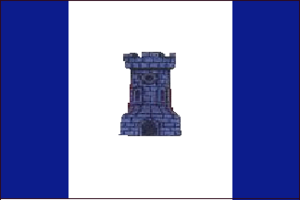
Bornem est une commune néerlandophone de Belgique située en Région flamande dans la province d'Anvers.